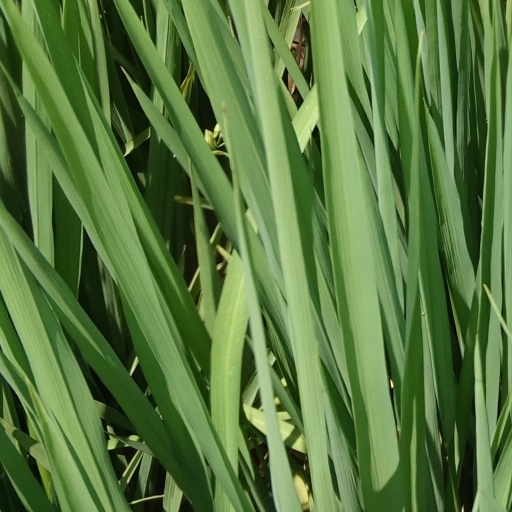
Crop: rice